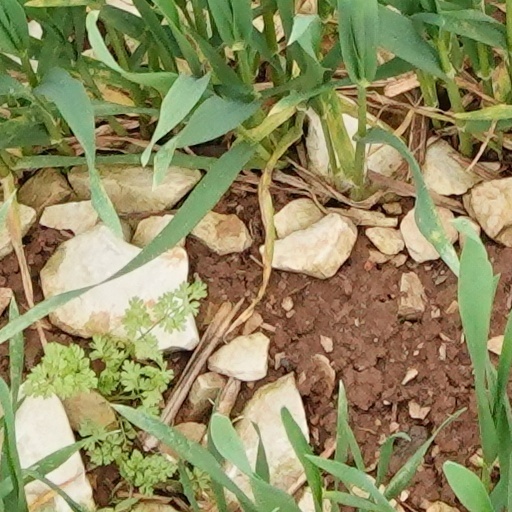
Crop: wheat